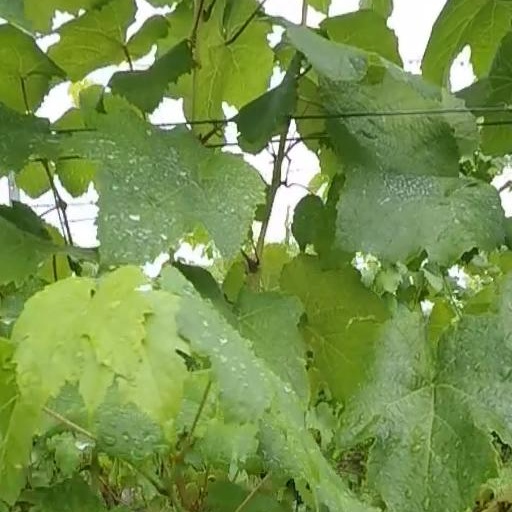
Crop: grape